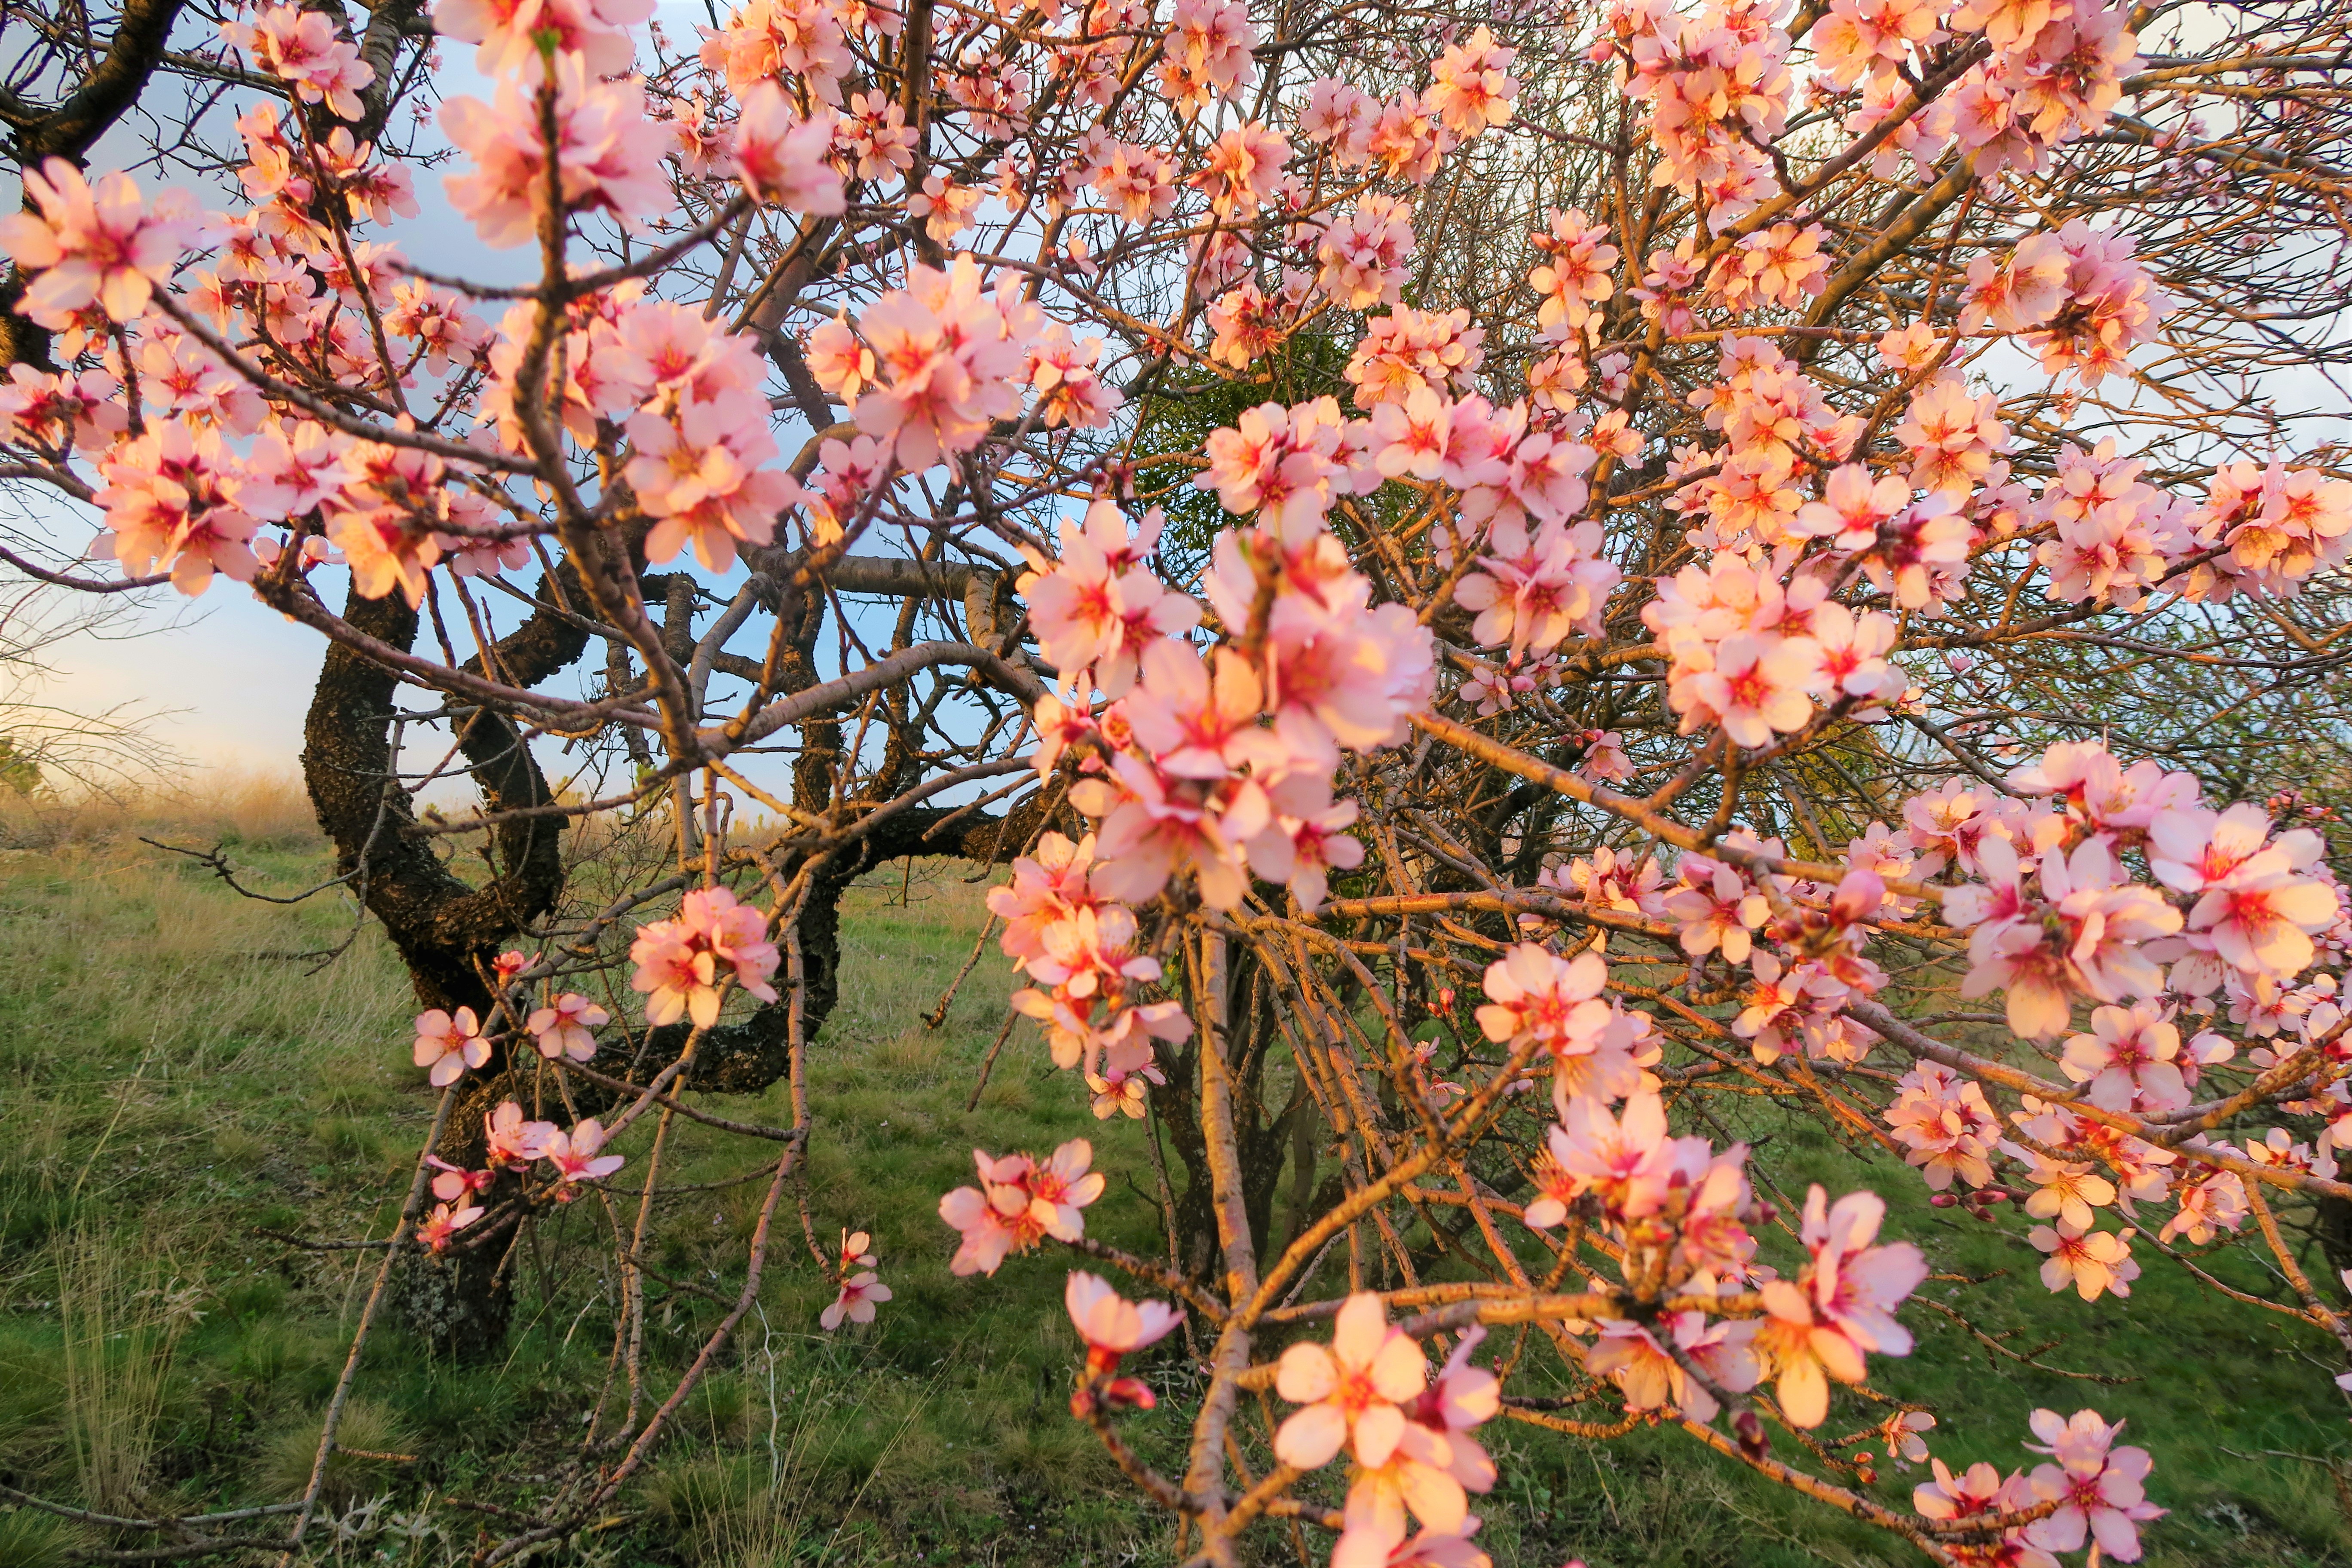
flowers, spring, nature, tree, twig, almond, beautiful, land, flower, plant, branch, woody plant, blossom, flowering plant, botany, leaf, autumn, shrub, wildflower, cherry blossom, prunus, peach, plant stem, rhododendron, perennial plant